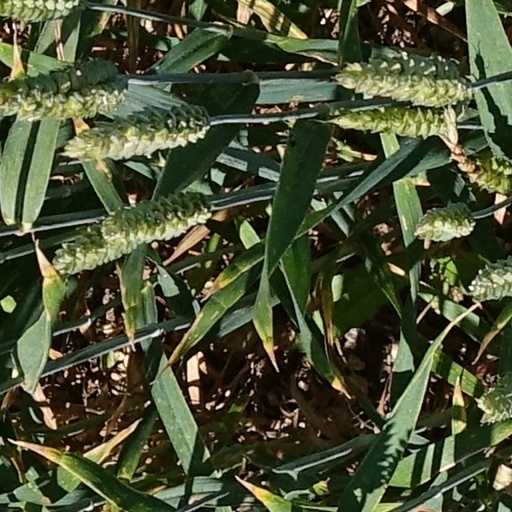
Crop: wheat